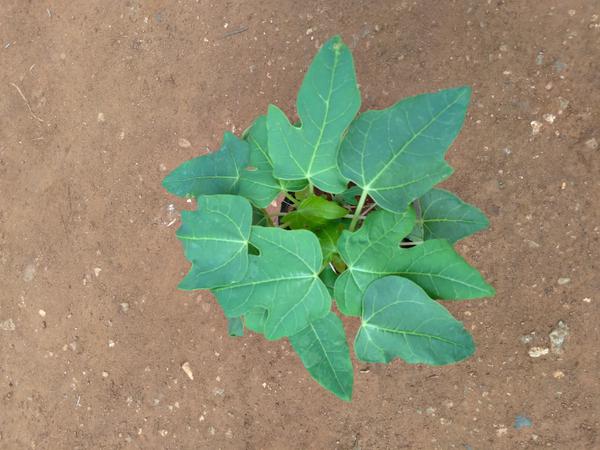
Plant: Pappaya